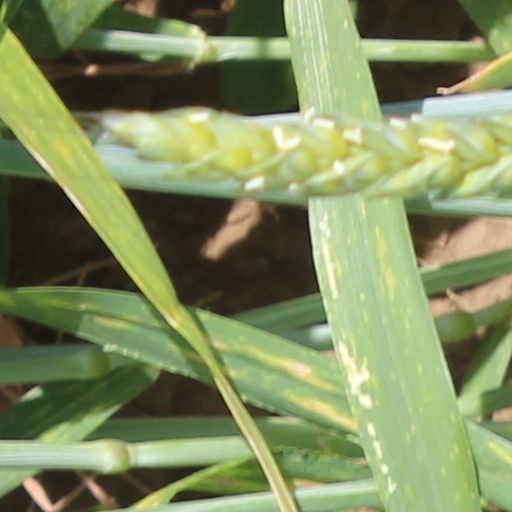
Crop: wheat